Dušan's Code

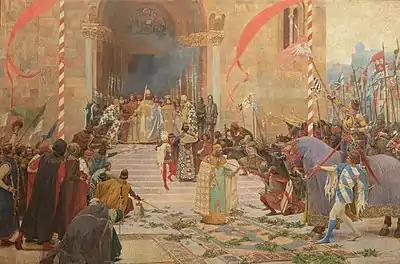
"Proglašenje Dušanovog zakonika" ("The Proclamation of Dušan's Law Codex"), Paja Jovanović, oil on canvas, 1900, National Museum of Serbia

The Code was promulgated at a state council on 21 May 1349 in Skopje, the capital of the Serbian Empire. The foreword is as follows: ""We enact this Law by our Orthodox Synod, by His Holiness the Patriarch Kir Joanikije together with all the Archbishops and Clergy, small and great, and by me, the true-believing Emperor Stefan, and all the Lords, small and great, of this our Empire"". In the Charter, which accompanied the Code, it said: "It is my desire to enact certain virtues and truest of laws of the Orthodox faith to be adhered to and observed". Emperor Dušan added a series of articles to it in 1353 or 1354, at a council in Serres. This second part was half the size and at times cited issues from the first part, referring it to the "first Code".